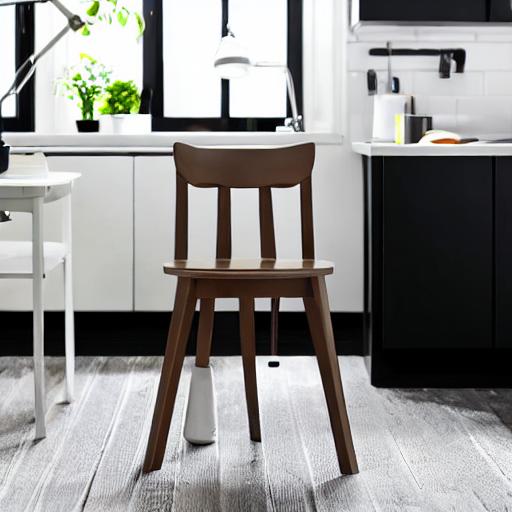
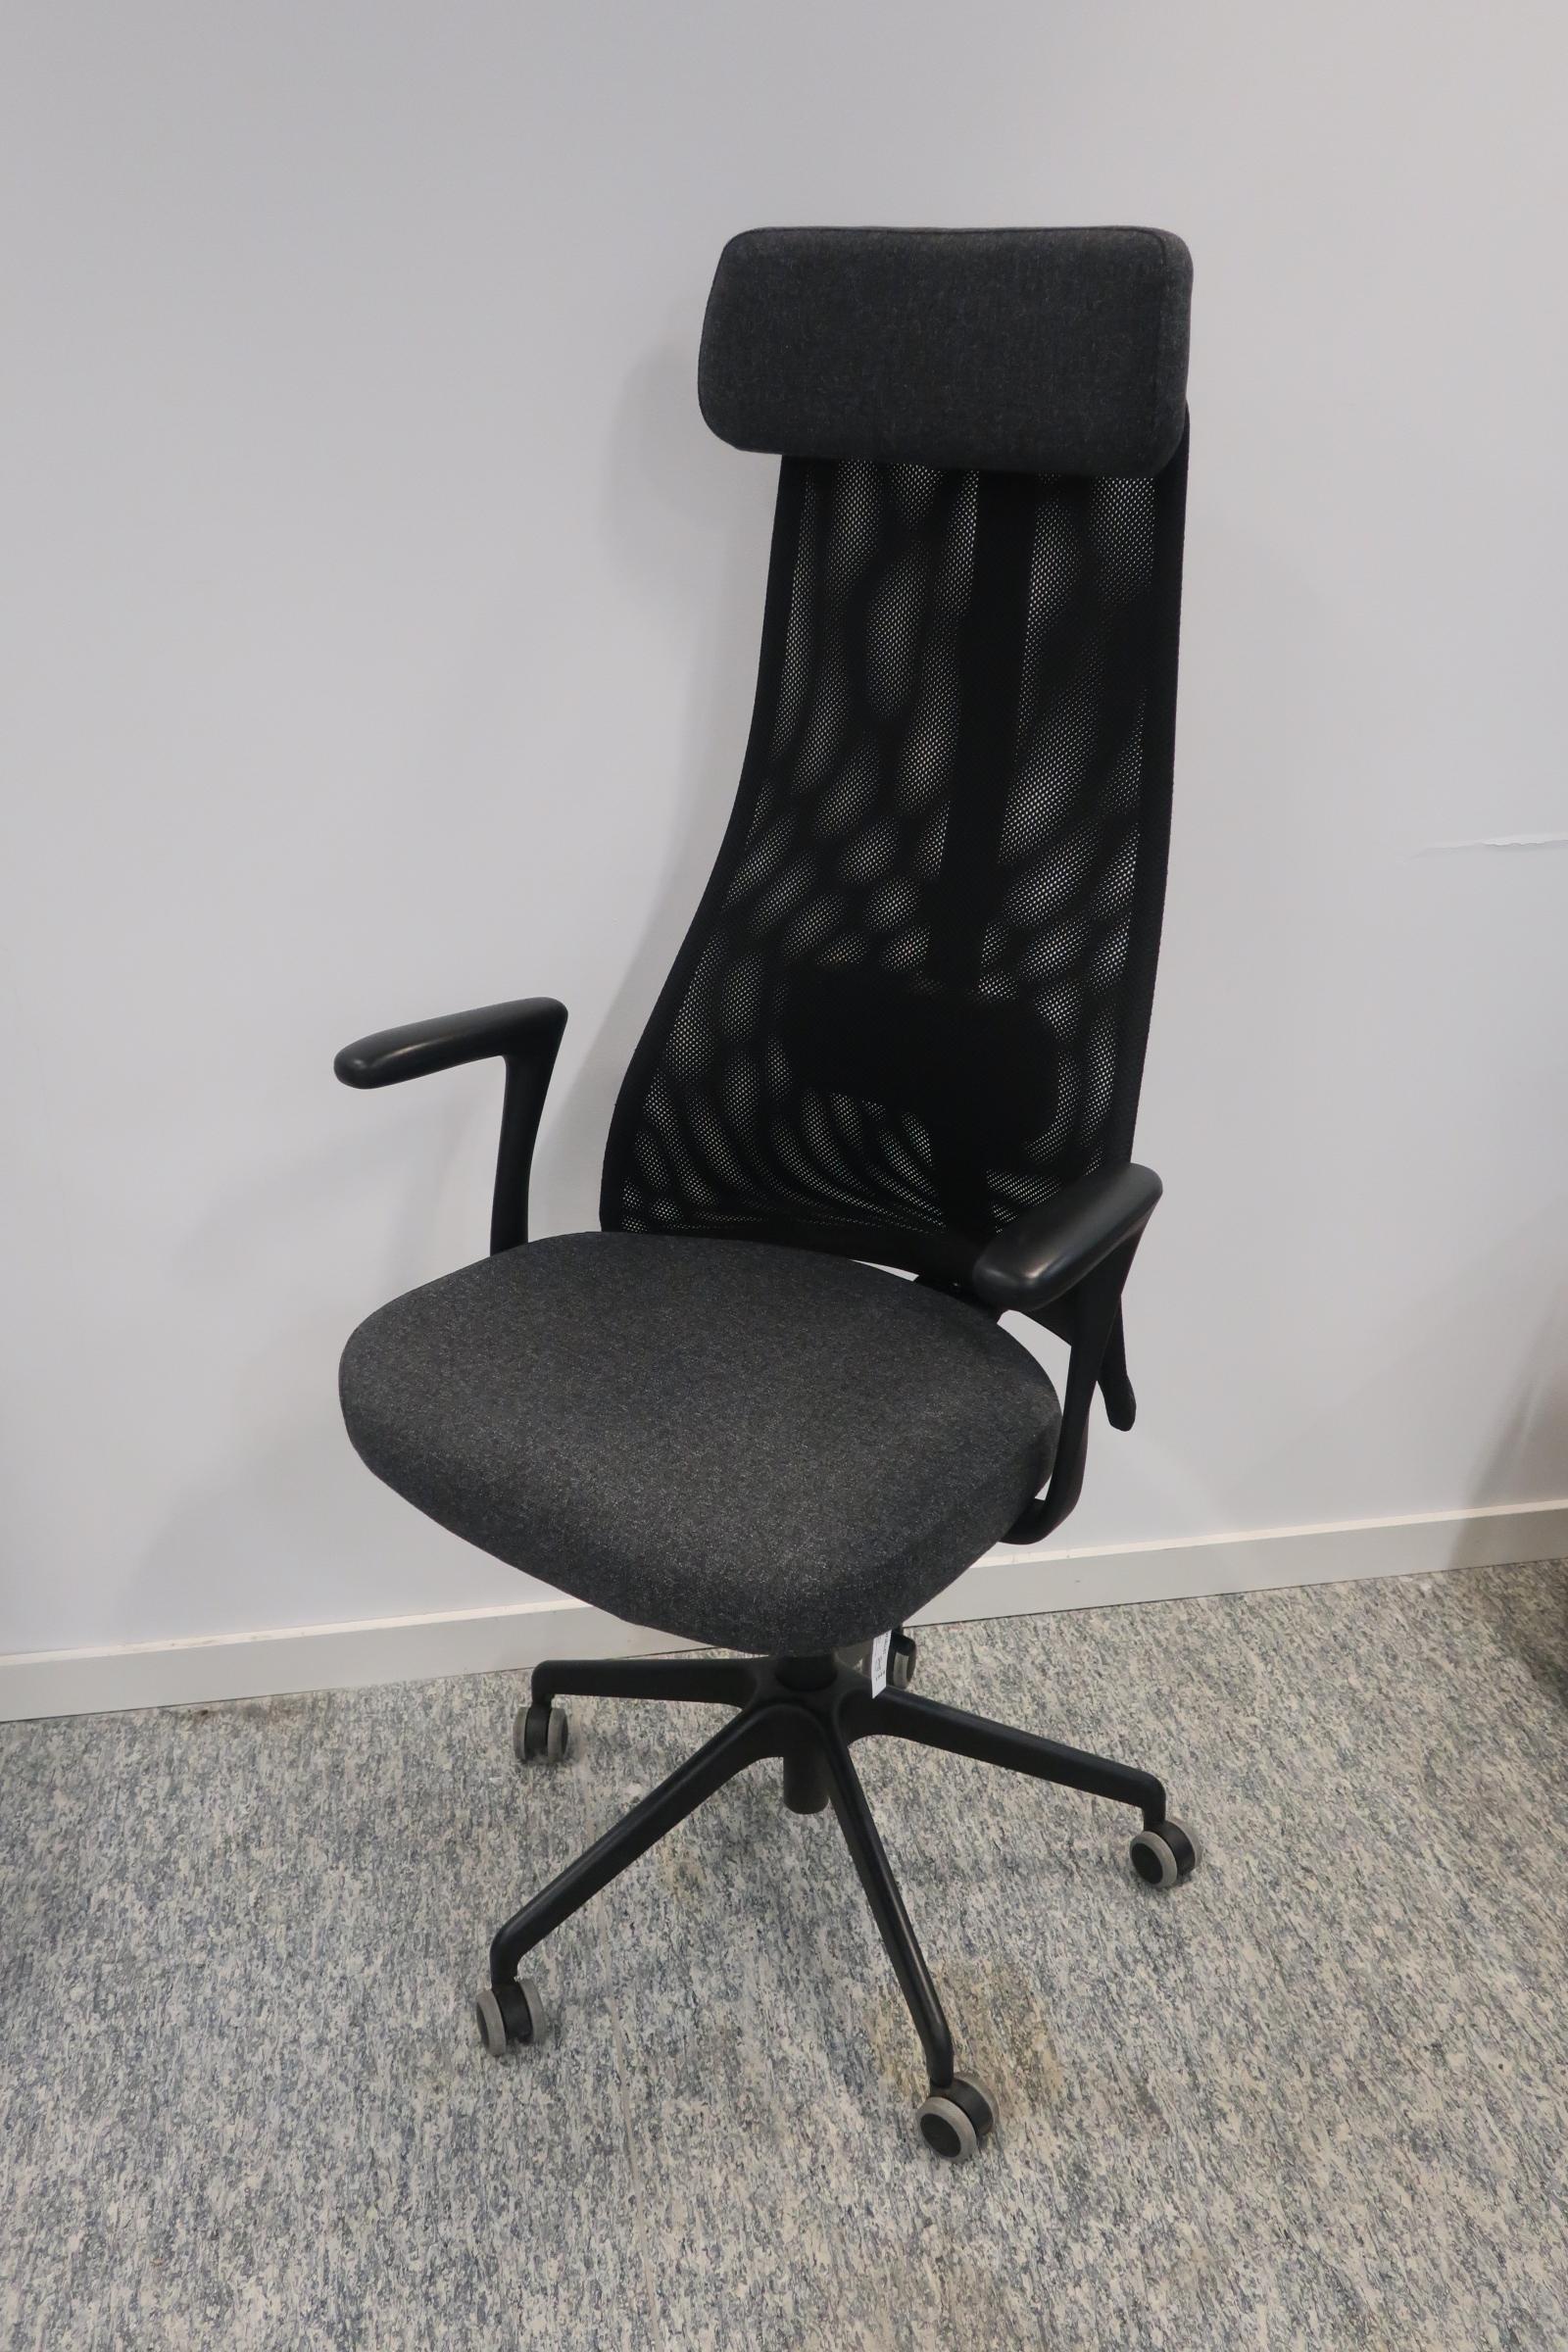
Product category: items_chair
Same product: no